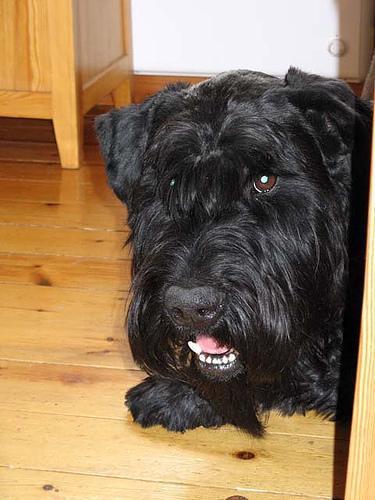
giant_schnauzer